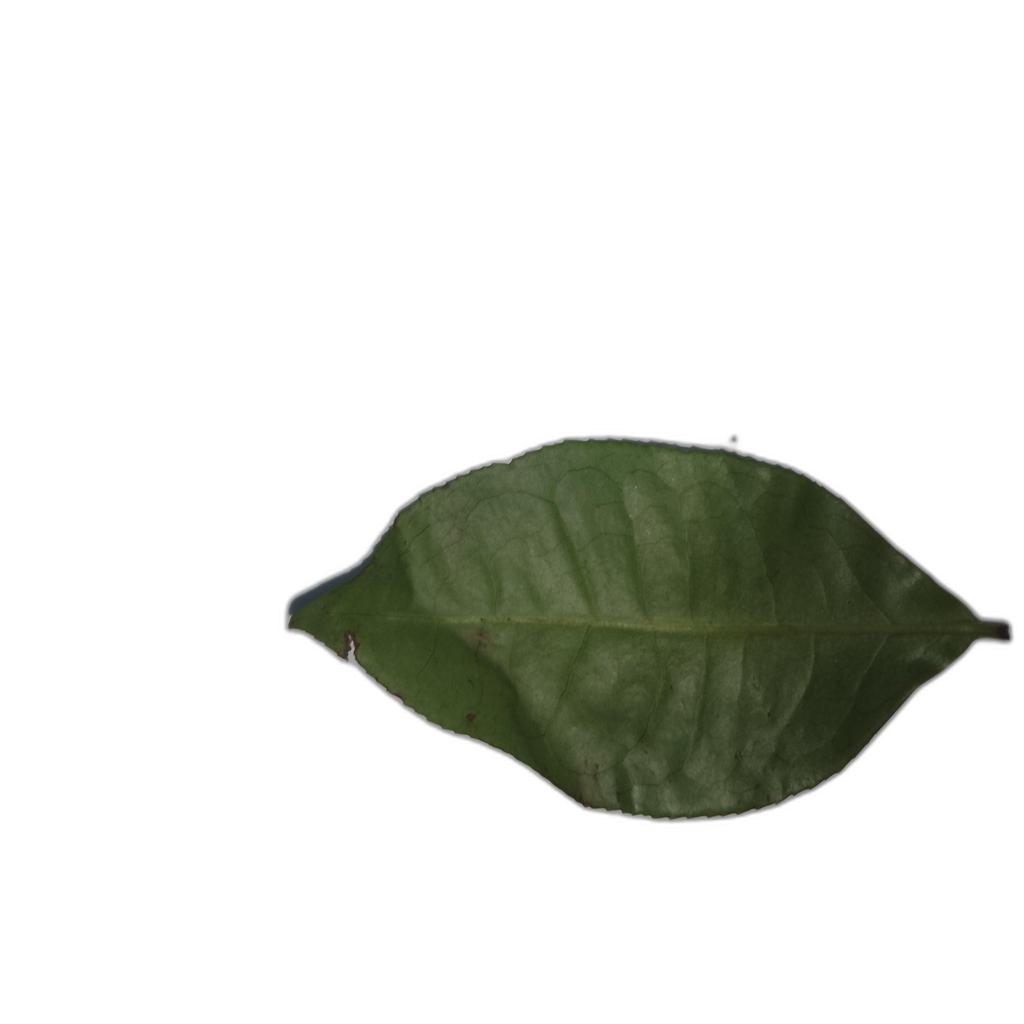
Label: Healthy